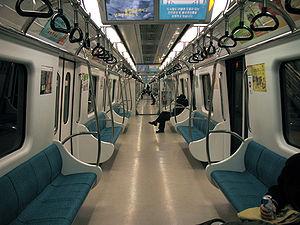
Daejeon est la sixième ville de Corée du Sud à disposer d’un métro, mis en service en 2006. Il s’agit de la première partie d’une ligne qui, partant du nord-ouest de la ville traverse le centre pour aller vers l’est. La station Daejeon est correspondance avec le réseau ferré.